Pat O'Dea

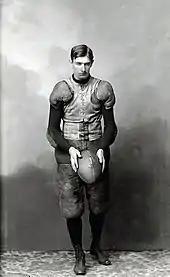
Photo session of O'Dea while playing at the University of Wisconsin, c. 1898

O'Dea played American football at the University of Wisconsin–Madison, where he was their star fullback from 1896–1899 and captained the 1898 and 1899 teams. In those days, fullbacks punted and often did the placekicking. In the 1898 edition of the Northwestern game, which was played in a blizzard, he drop-kicked a 62-yard field goal, and he had a 116-yard punt. This earned him the nickname "Kangaroo Kicker".